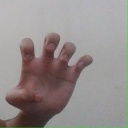
अक्षर: झ